The Tale of the Bamboo Cutter

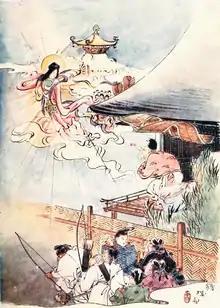
"The Receding Princess" from "The Japanese Fairy Book", 1908

The story details the life of Kaguya-hime, a princess from the Moon who is discovered as a baby inside the stalk of a glowing bamboo plant. After she grows, her beauty attracts five suitors seeking her hand in marriage, whom she turns away by challenging them each with an impossible task; she later attracts the affection of the Emperor of Japan. At the tale's end, Kaguya-hime reveals her celestial origins and returns to the Moon. The story is also known as , after its protagonist.